Austin Sheerline

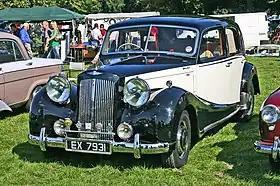
A125

The Austin Sheerline is a large luxury car produced by Austin in the United Kingdom from 1947 until 1954.